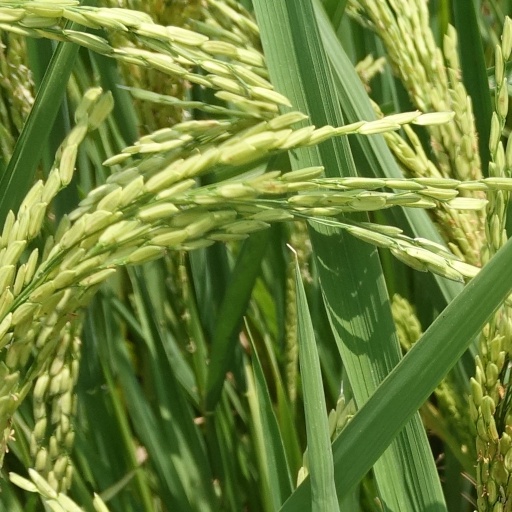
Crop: rice